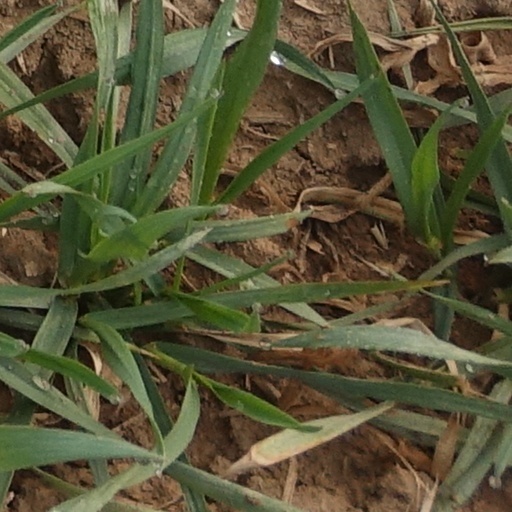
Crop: wheat